Haptic perception

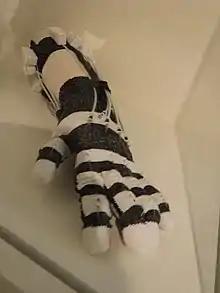
Exo-Skin Soft Haptic exoskeletal interface

Haptic sensitivity can be impaired by a multitude of diseases and disorders, predominantly relating to skin injuries such as cuts and burns, and nerve lesions (through injury or impaired circulation). Additionally, loss of sensitivity (neuropathy) may be caused by metabolic, toxic and/or immunologic factors. Examples of medical conditions that can cause neuropathies are diabetes mellitus, chronic kidney disease, thyroid dysfunction (hyper- and hypothyroidism) as well as hepatitis, liver cirrhosis and alcohol dependency. Autism, sensory processing disorder, etc. can also affect haptic sensitivity.